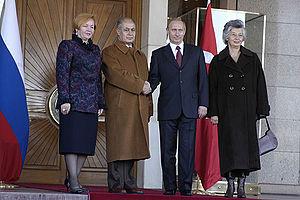
Ahmet Necdet Sezer, né le 13 septembre 1941 à Afyonkarahisar, est un magistrat et homme d'État turc.